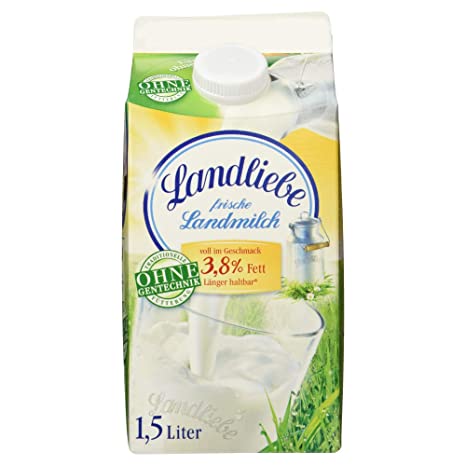
Waste category: cardboard